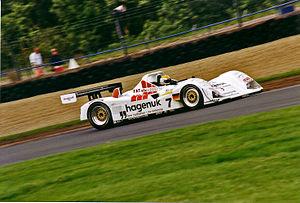
Les 24 Heures du Mans 1997 sont la 65ᵉ édition de l'épreuve et se déroulent les 14 et 15 juin 1997 sur le circuit de la Sarthe. Les 24 heures du Mans 1997 a été aussi l'une des courses qui a compté le plus d'abandons des 24 Heures du Mans.